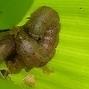
Crop: Maize
Condition: spodoptera-frugiperda-p